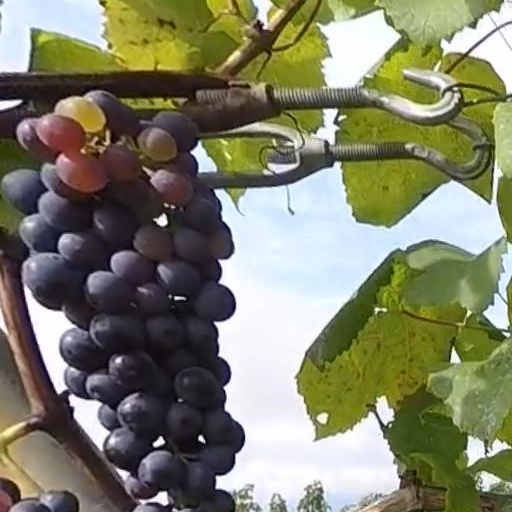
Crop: grape